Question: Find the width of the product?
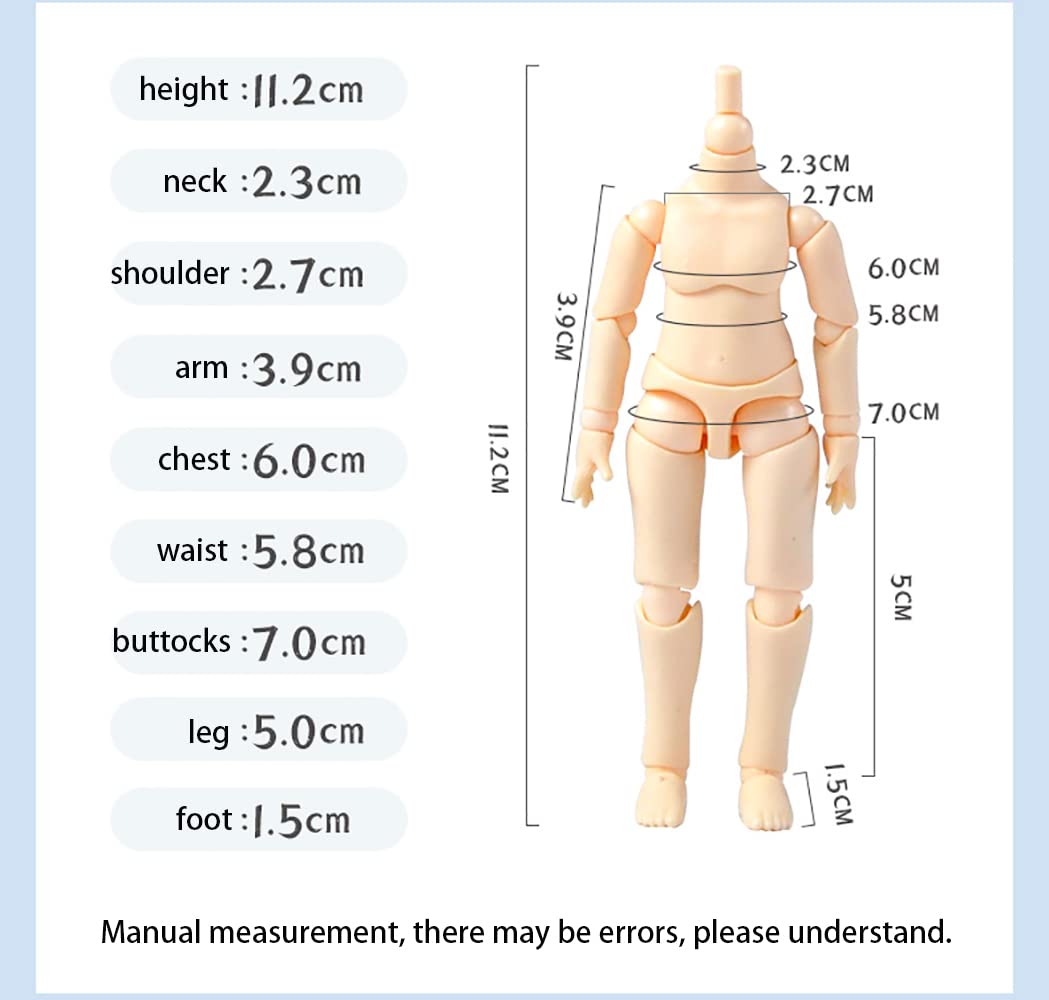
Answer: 11.2 centimetre